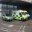
Label: ambulance